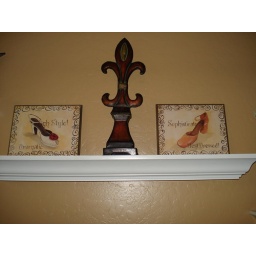
Everything in this photo including the white shelf is from an estate sale.